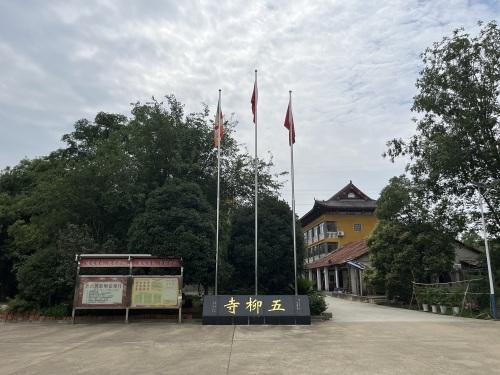
地标名称：五柳寺
所在城市：武汉市·新洲区